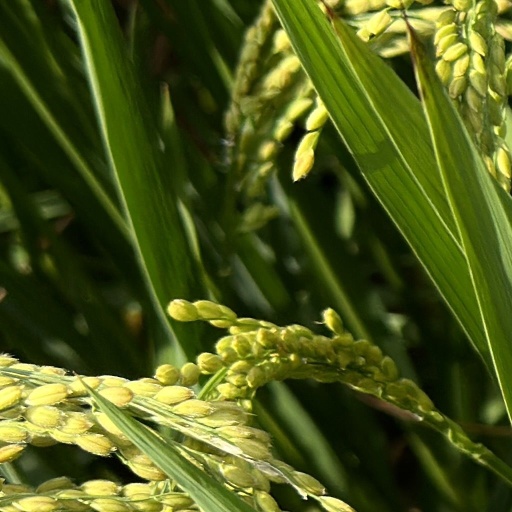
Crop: rice